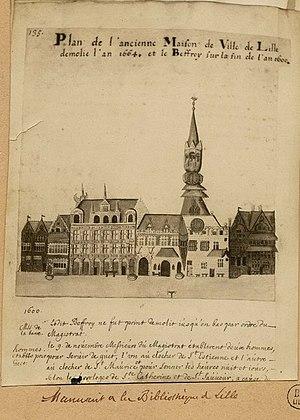
Lille
Le Beffroi de la Halle échevinale de Lille qui datait probablement du début du XIVᵉ siècle est un bâtiment disparu.
La halle échevinale de Lille est la halle échevinale de la commune de Lille, siège de la vie municipale, le Magistrat, de 1233 à 1664.